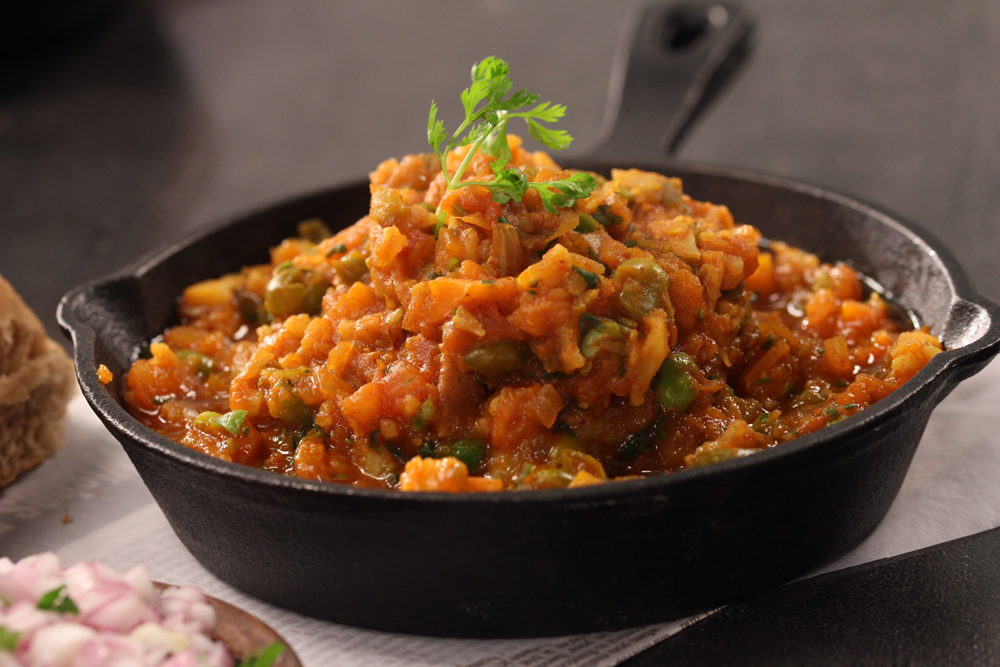
Dish: pav_bhaji